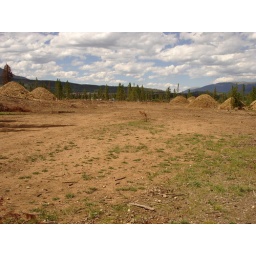
Dead forest near Breckenridge, COKilled by pine beetle infestation, with trees ground into wood chips by the Forest Service.8/11/07